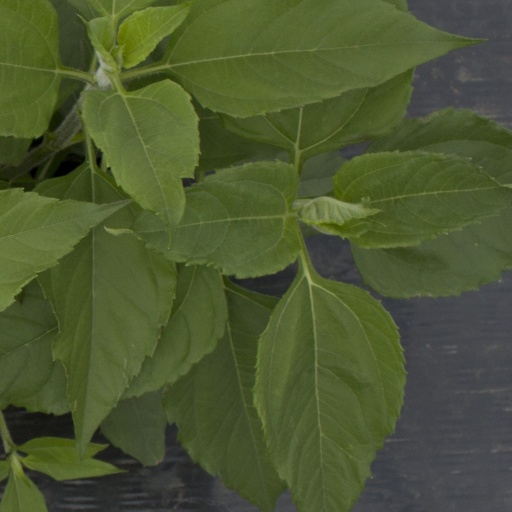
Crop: Jerusalem artichoke